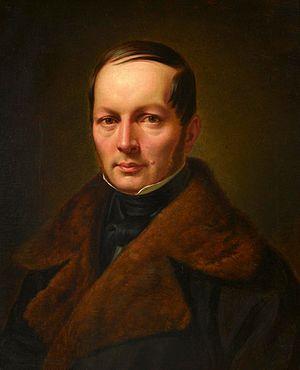
Le baron Edward Rastawiecki, né le 20 octobre 1804 à Nowosiółki près de Hrubieszów et mort le 23 février 1879 à Varsovie, est un historien de l'art polonais.